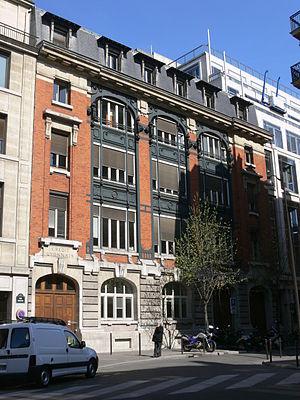
Annexe du Crédit Lyonnais
André-Félix Narjoux est un architecte français qui travailla notamment pour le Crédit lyonnais.
L'annexe du siège central du Crédit lyonnais est un immeuble du début du XXᵉ siècle, situé à proximité immédiate du siège central du Crédit lyonnais, au 6 de la rue Ménars dans le 2ᵉ arrondissement de Paris.